Deströyer 666

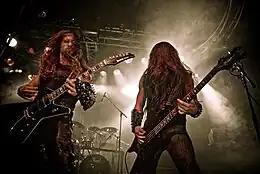
Live at Hole in the Sky, Bergen Metal Fest 2007

In 2003, the group undertook an Australian tour that year that culminated in a headlining appearance at the Metal for the Brain festival. Their first North American tour occurred during September and October 2006.